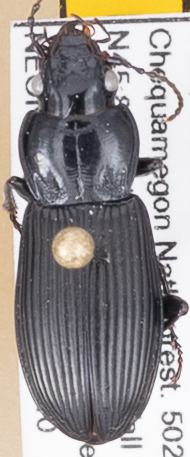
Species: Pterostichus melanarius melanarius
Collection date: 2021-08-10
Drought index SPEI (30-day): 1.19
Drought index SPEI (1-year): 0.212
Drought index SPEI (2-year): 1.546